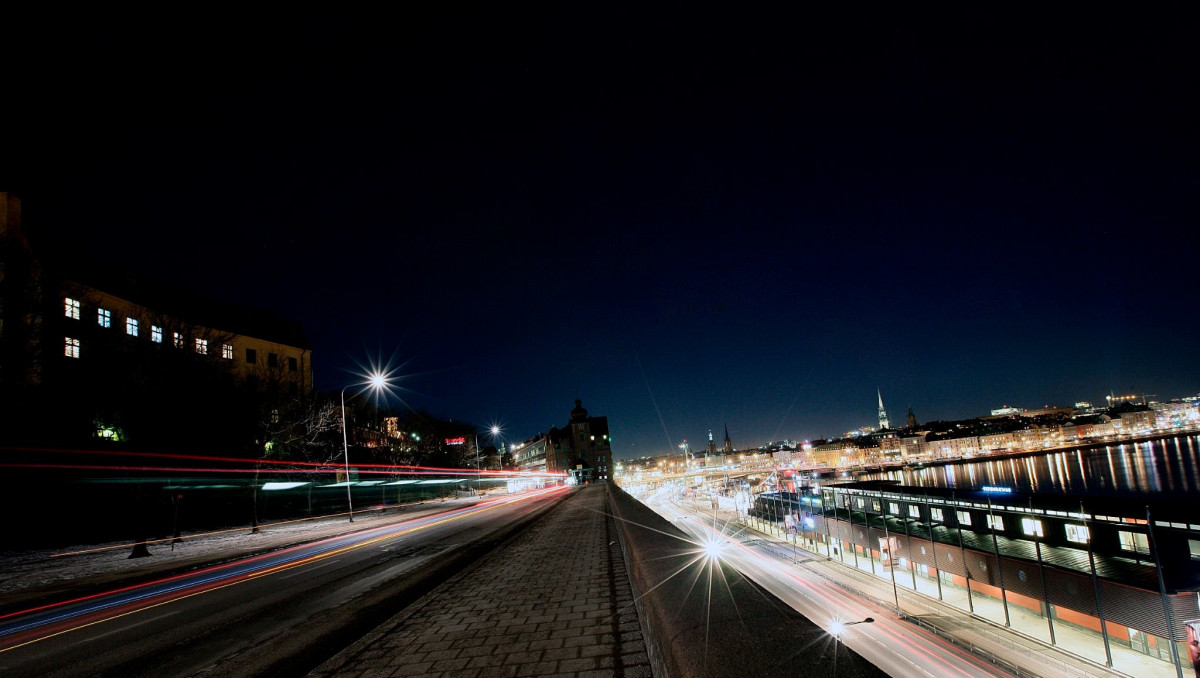
Tags: structure, road, bridge, skyline, traffic, street, night, highway, city, skyscraper, overpass, cityscape, dusk, transportation, evening, reflection, landmark, darkness, lighting, stadium